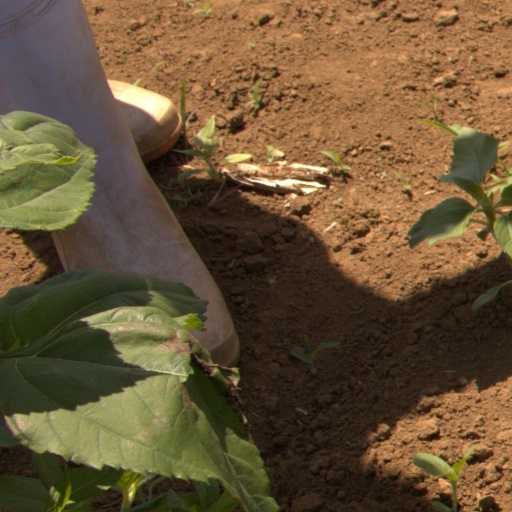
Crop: Jerusalem artichoke